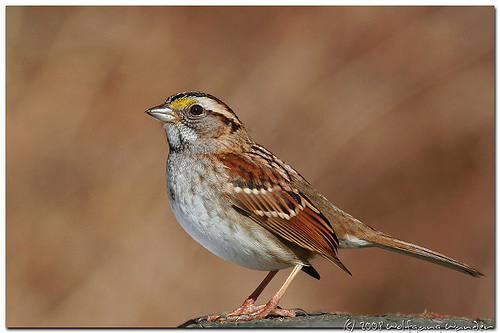
this little bird has a white belly and neck, with white wingbars accented by rust colored primaries and secondaries.
a small bird with reddish brown feet and a white belly with multicolored wings.
this is a small, brown bird with a very short bill. there is a slight yellow hue in the superciliary. the rest of the bird is different shades of brown with white wingbars.
this bird has a speckled belly and breast with a short pointy bill.
regular sized bird with a small head and beak and brown and black colored body.
this bird has brown and black wing feathers, white plumage, and black eyes and orange feet and very short beak.
this particular bird has a white belly and white breasts with brown spots
this small bird has a small, short, pointed, grey beak.
this medium-sized bird has a small bill, brown colored wings, and a light colored belly.
this bird has wings that are brown and has a white belly
Species: White Throated Sparrow